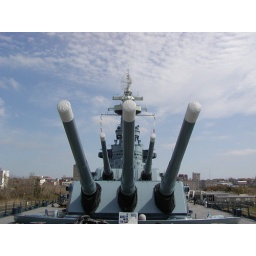
Taken from the bow of the ship with the Wilmington skyline across the river in the background.